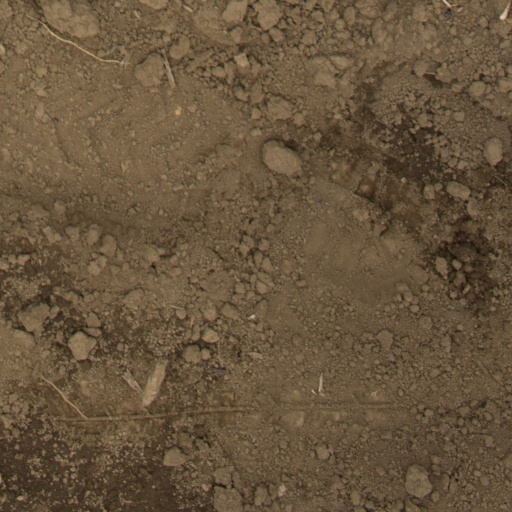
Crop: Jerusalem artichoke